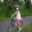
Label: bicycle